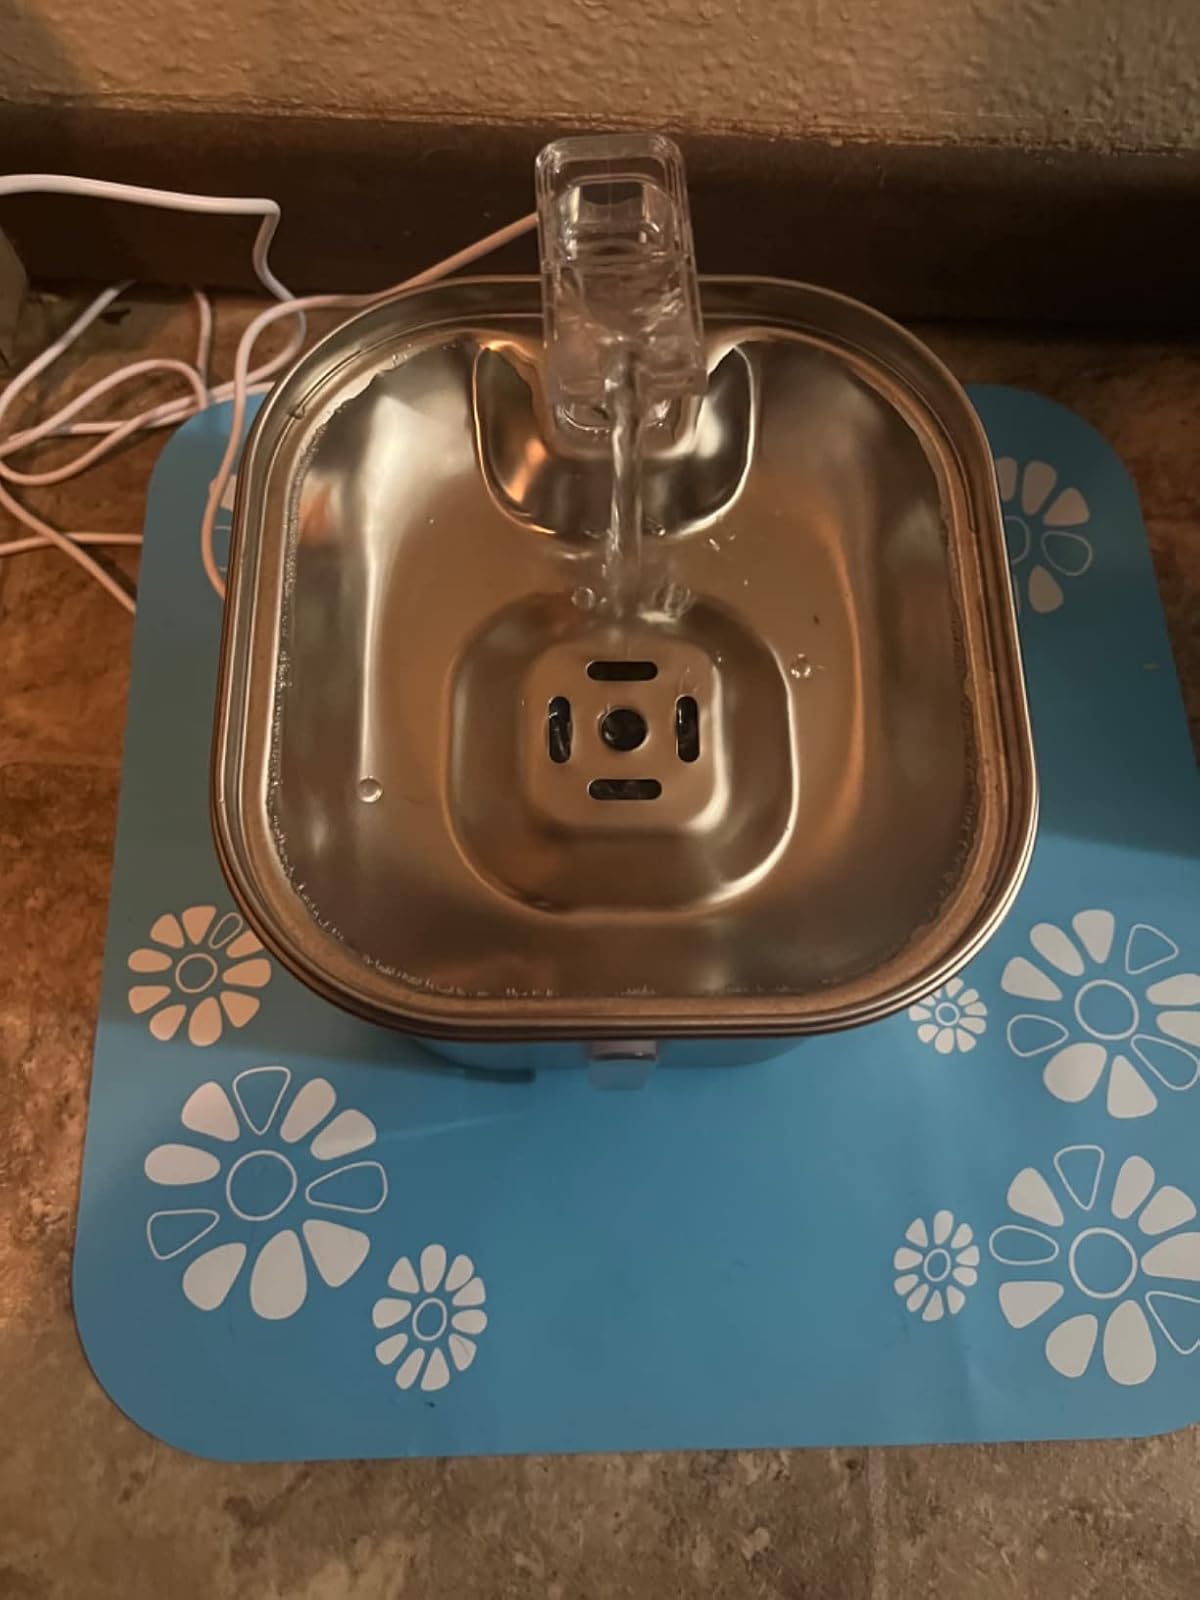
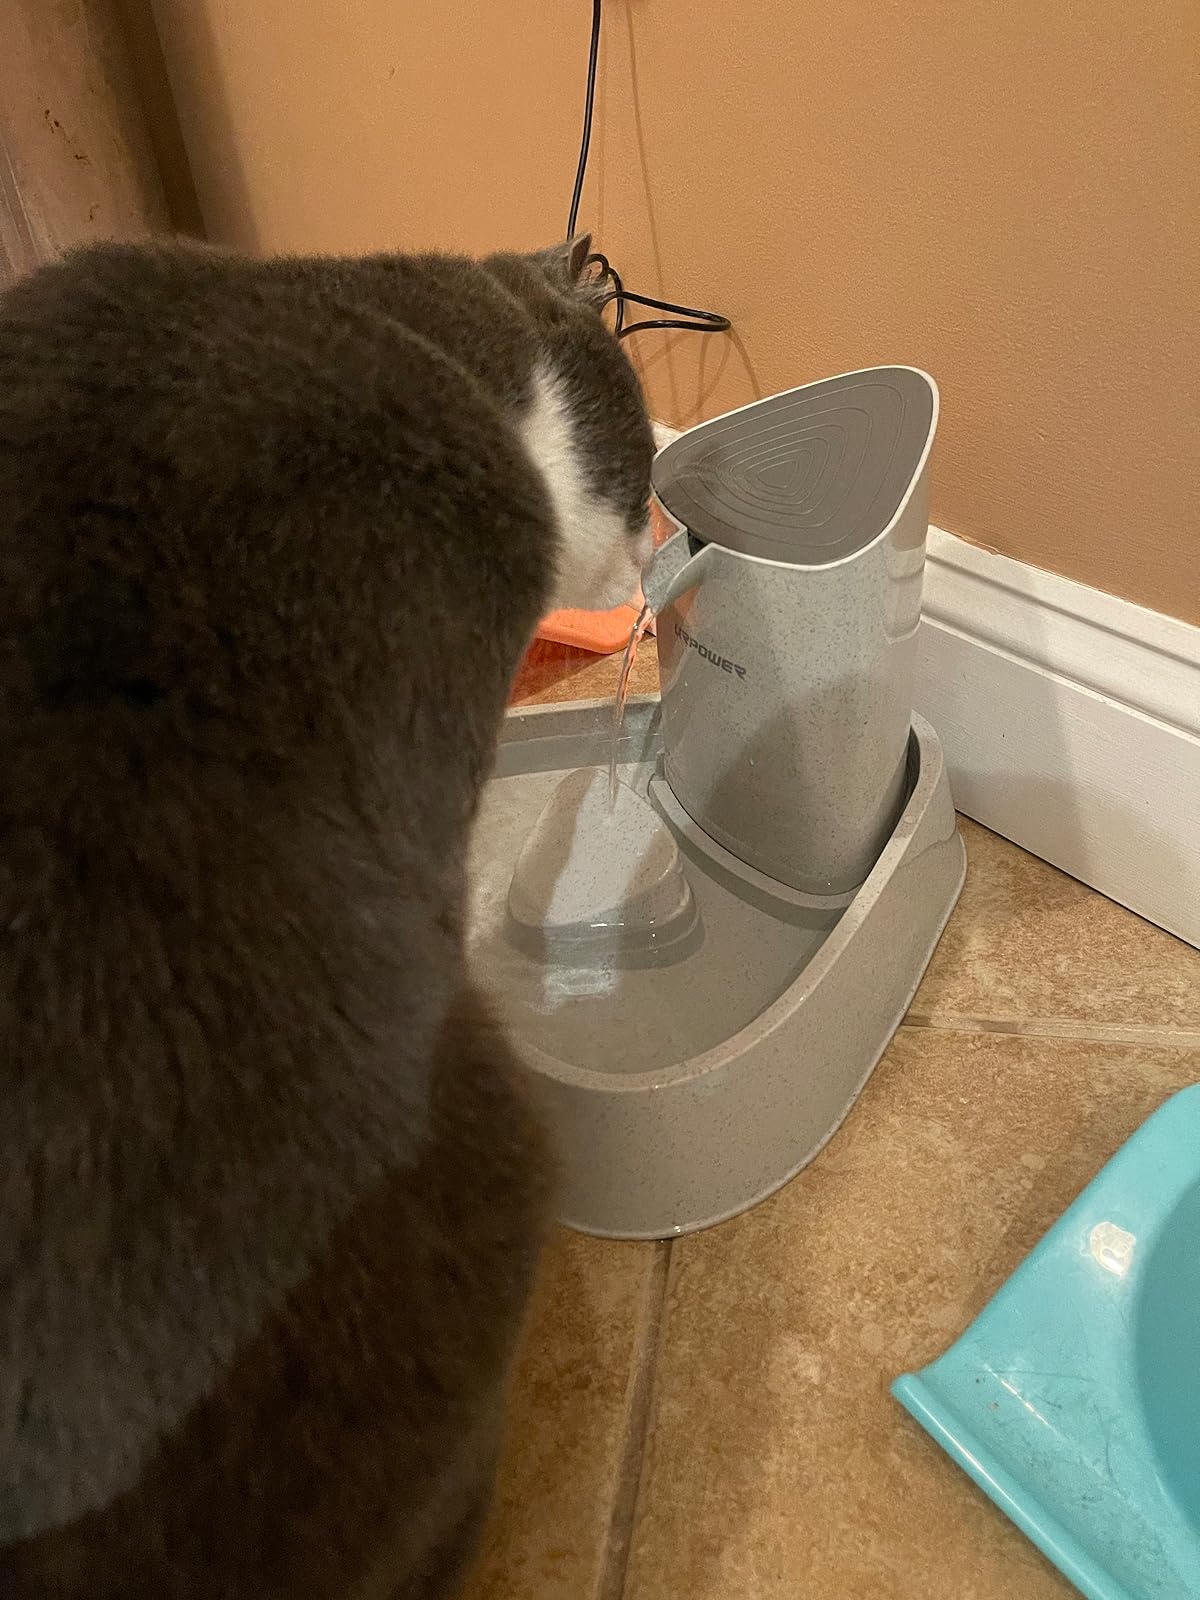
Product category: items_bowl
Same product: no